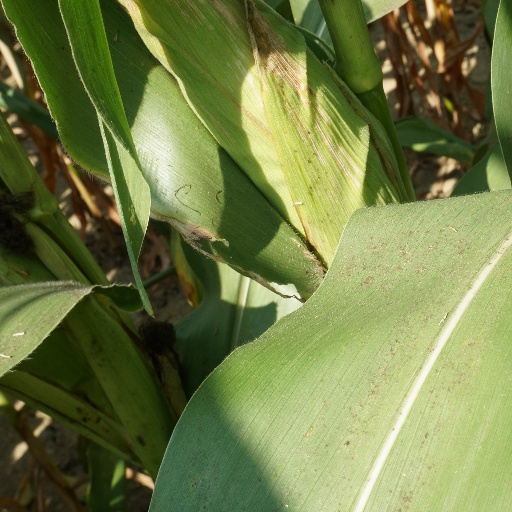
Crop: maize; corn